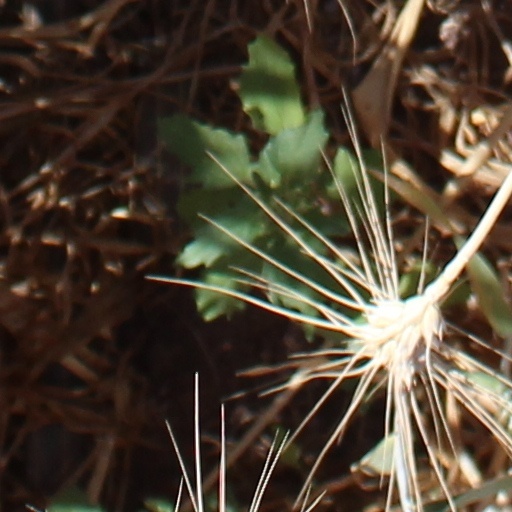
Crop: wheat